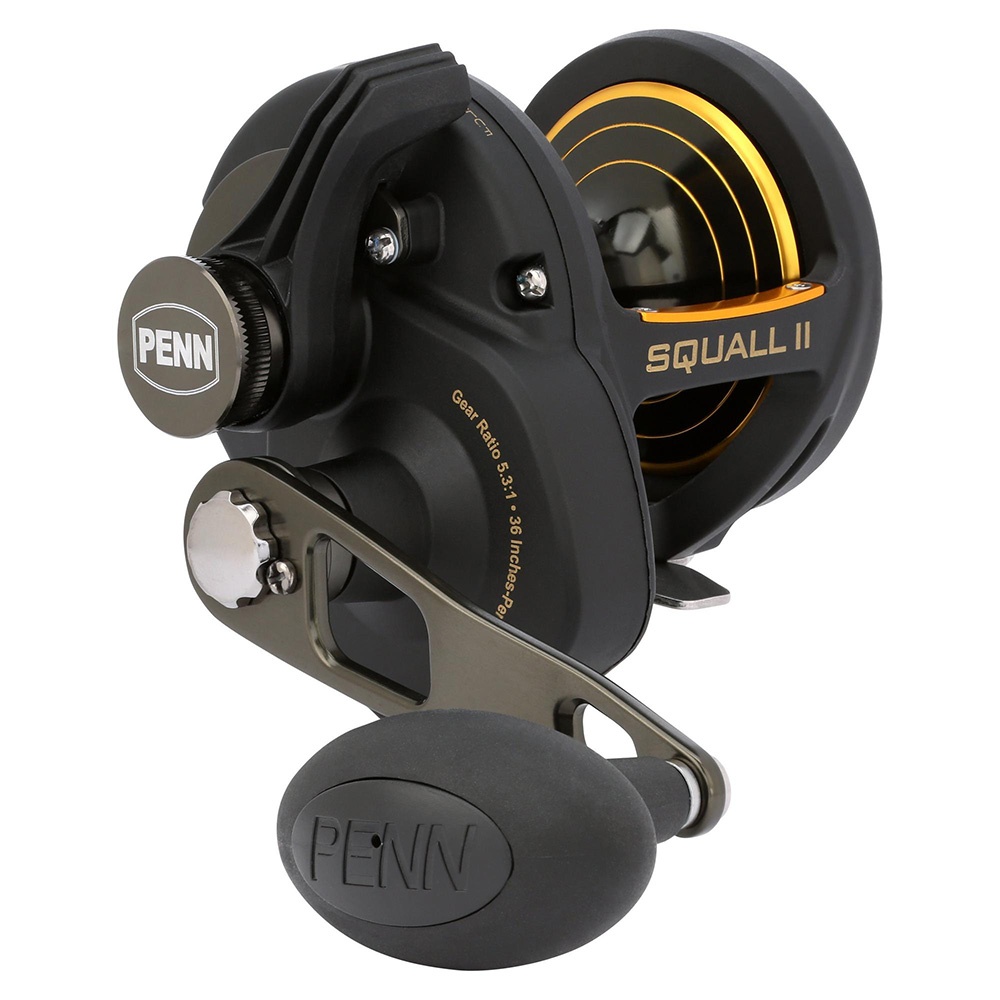
PENN Squall II Lever Drag SQLII30LD Conventional Reel [1594614]
Brand: PENN
Squall® II Lever Drag SQLII30LD Conventional Reel The Squall® II lever drag reel is a powerful reel in a lightweight and ergonomic package. The Squall® II LD reel is made from graphite for its lightweight and corrosion-resistant benefits. The lightweight frame provides the power packed in this reel, and with stainless steel main and pinion gears in combination with the PENN® Dura-Drag™ system, this reel is perfect for trolling nearshore for dolphin and kings. Ranging in sizes from 25N to 60, and now with a 40N high-speed model, there is an option for every angler needing to tame the creatures from below. Features: Lightweight one-piece graphite frame and palm sideplate Forged and machined aluminum spool Stainless steel main and pinion gear The pull-to-turn preset knob eliminates accidental changes to the drag Dura-drag™ system Line capacity rings 4 stainless steel bearings Specifications: Bearing Count: 5 Gear Ratio: 5.3:1 Handle Position: Right Max Drag: 20 lbs Retrieve Rate: 36" Series: Squall Style: Conventional Box Dimensions: 4"H x 6"W x 7"L WT: 1.8 lbs UPC: 031324290754
Category: Sporting Goods > Outdoor Recreation > Fishing > Fishing Reels > Trolling Fishing Reels